Jōgakura Bridge

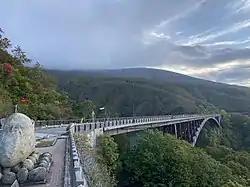
Jōgakura Bridge seen from the north

is a deck arch bridge in the southern Hakkōda Mountains in the city of Aomori in Aomori Prefecture, Japan. It carries National Route 394 at a height of above Jōgakura Creek. Located inside of Towada-Hachimantai National Park, the bridge is known as being a place for observing the area's scenic beauty as well as being the longest of its type in Japan.